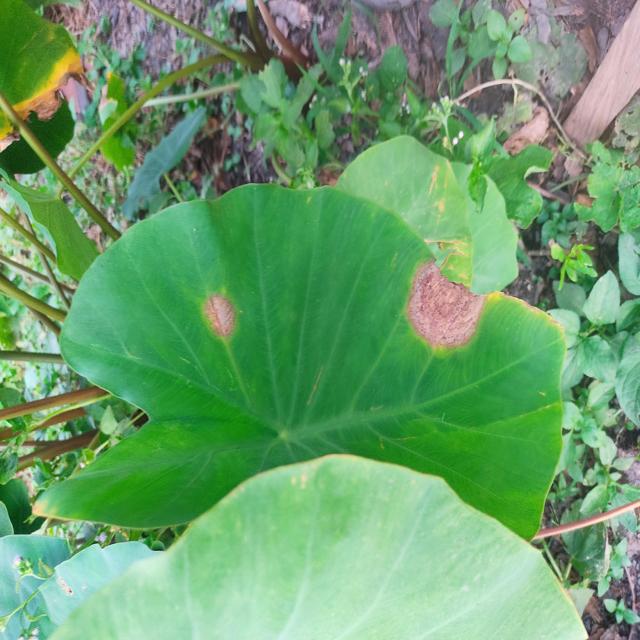
Label: Mid_Blight